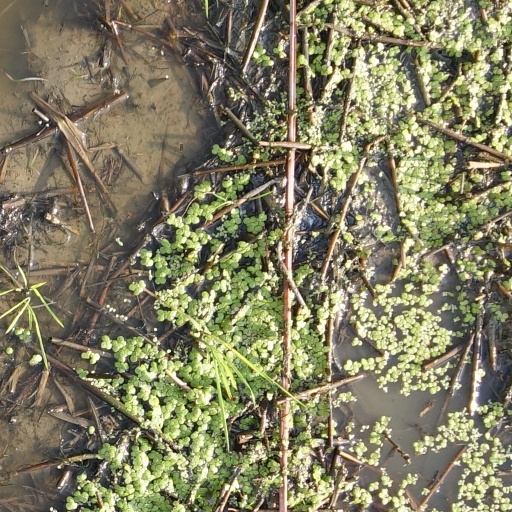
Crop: rice